Brent Trolle

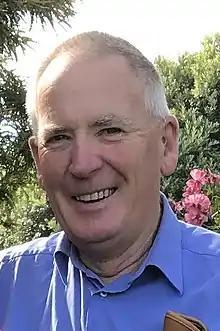

Brent Trolle (born 1947), also styled as Brent Trollé, is a New Zealand artist based in Hokitika on the West Coast. He is known for his oil and acrylic landscapes, mostly of Westland, Nelson, Canterbury, and Otago.